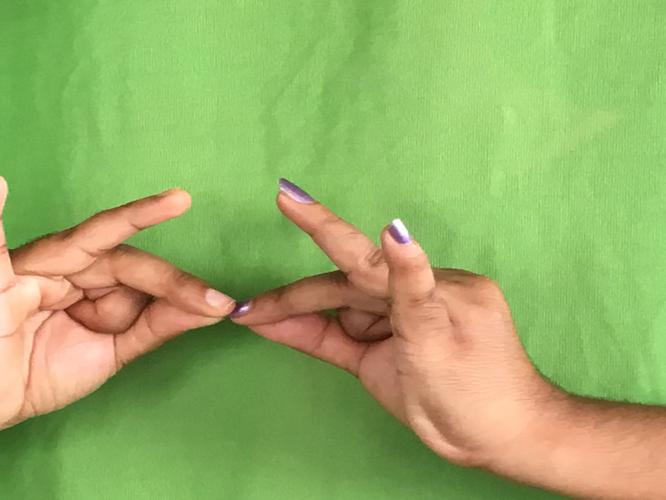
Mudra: Sakata
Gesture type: double_hand